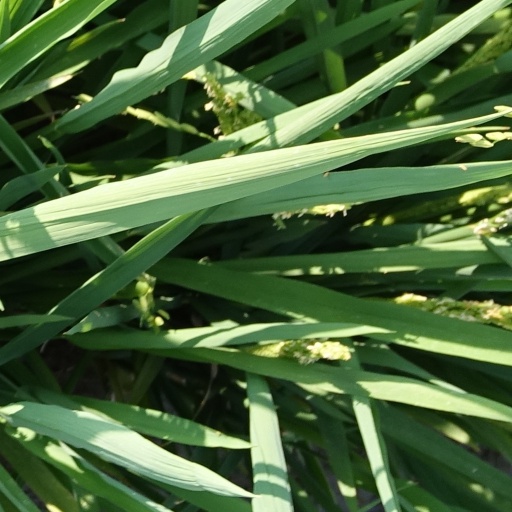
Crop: rice